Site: saxony
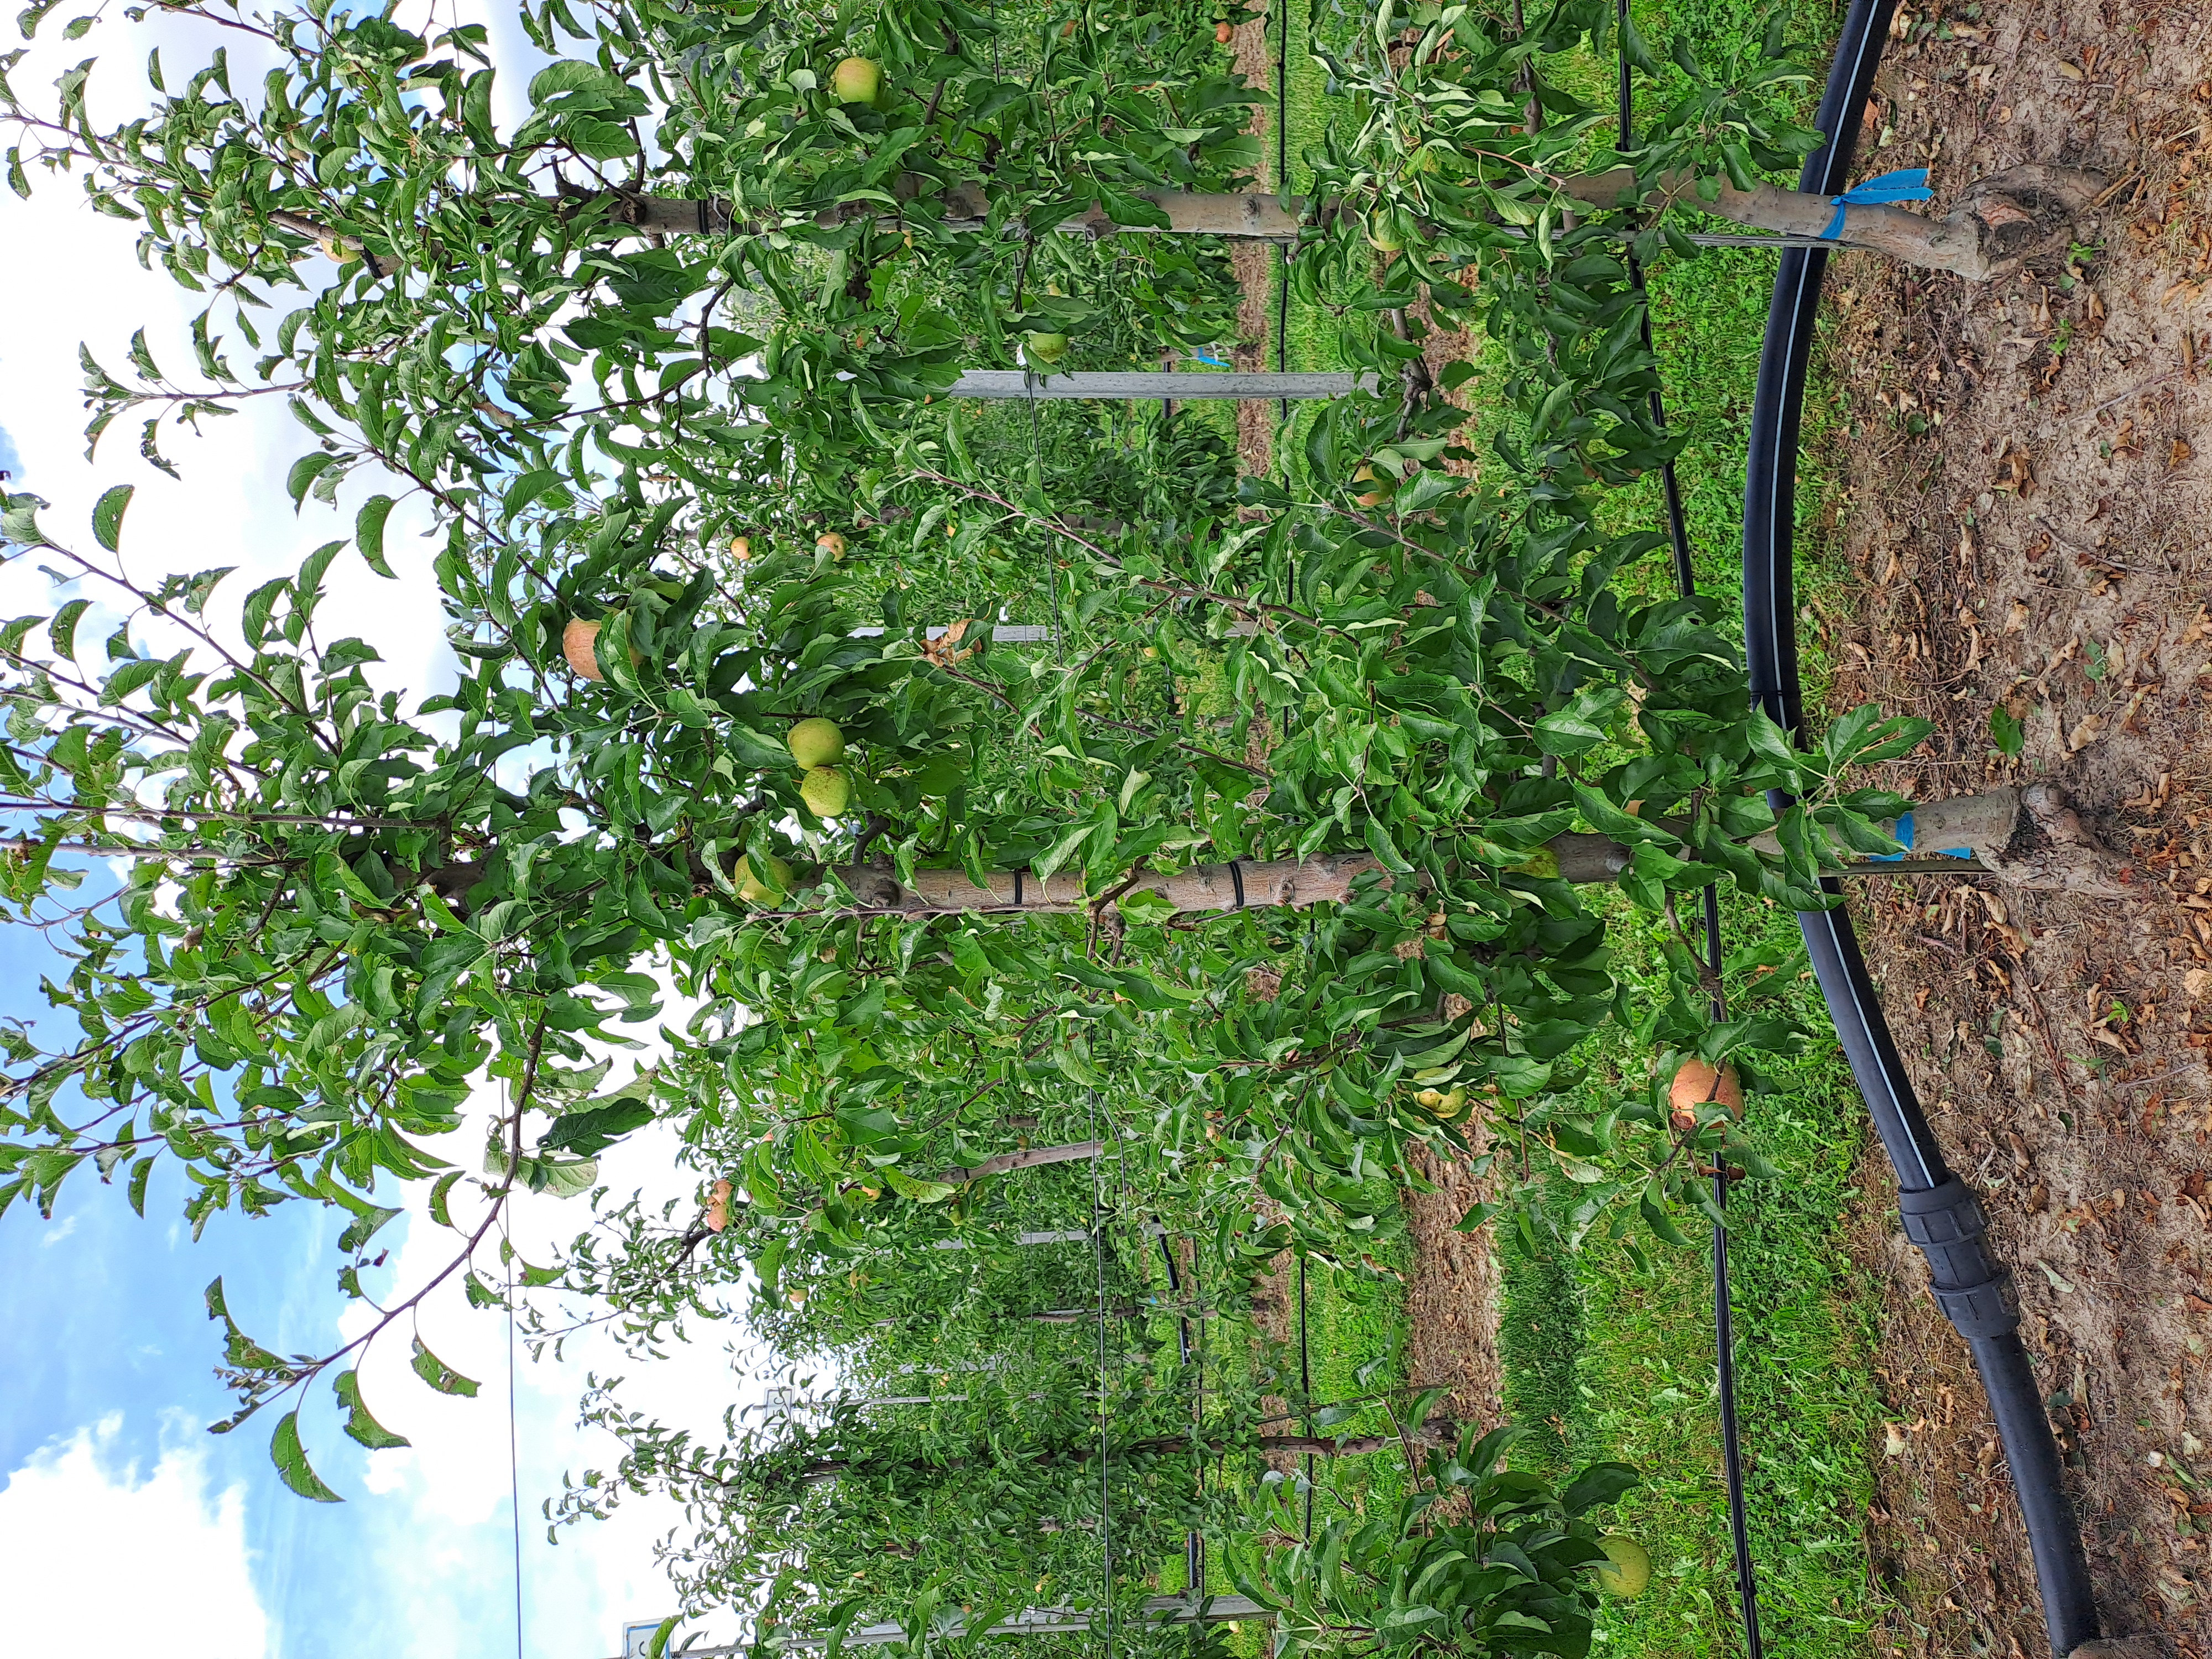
Growth stage (BBCH 85): Maturity of fruit and seed